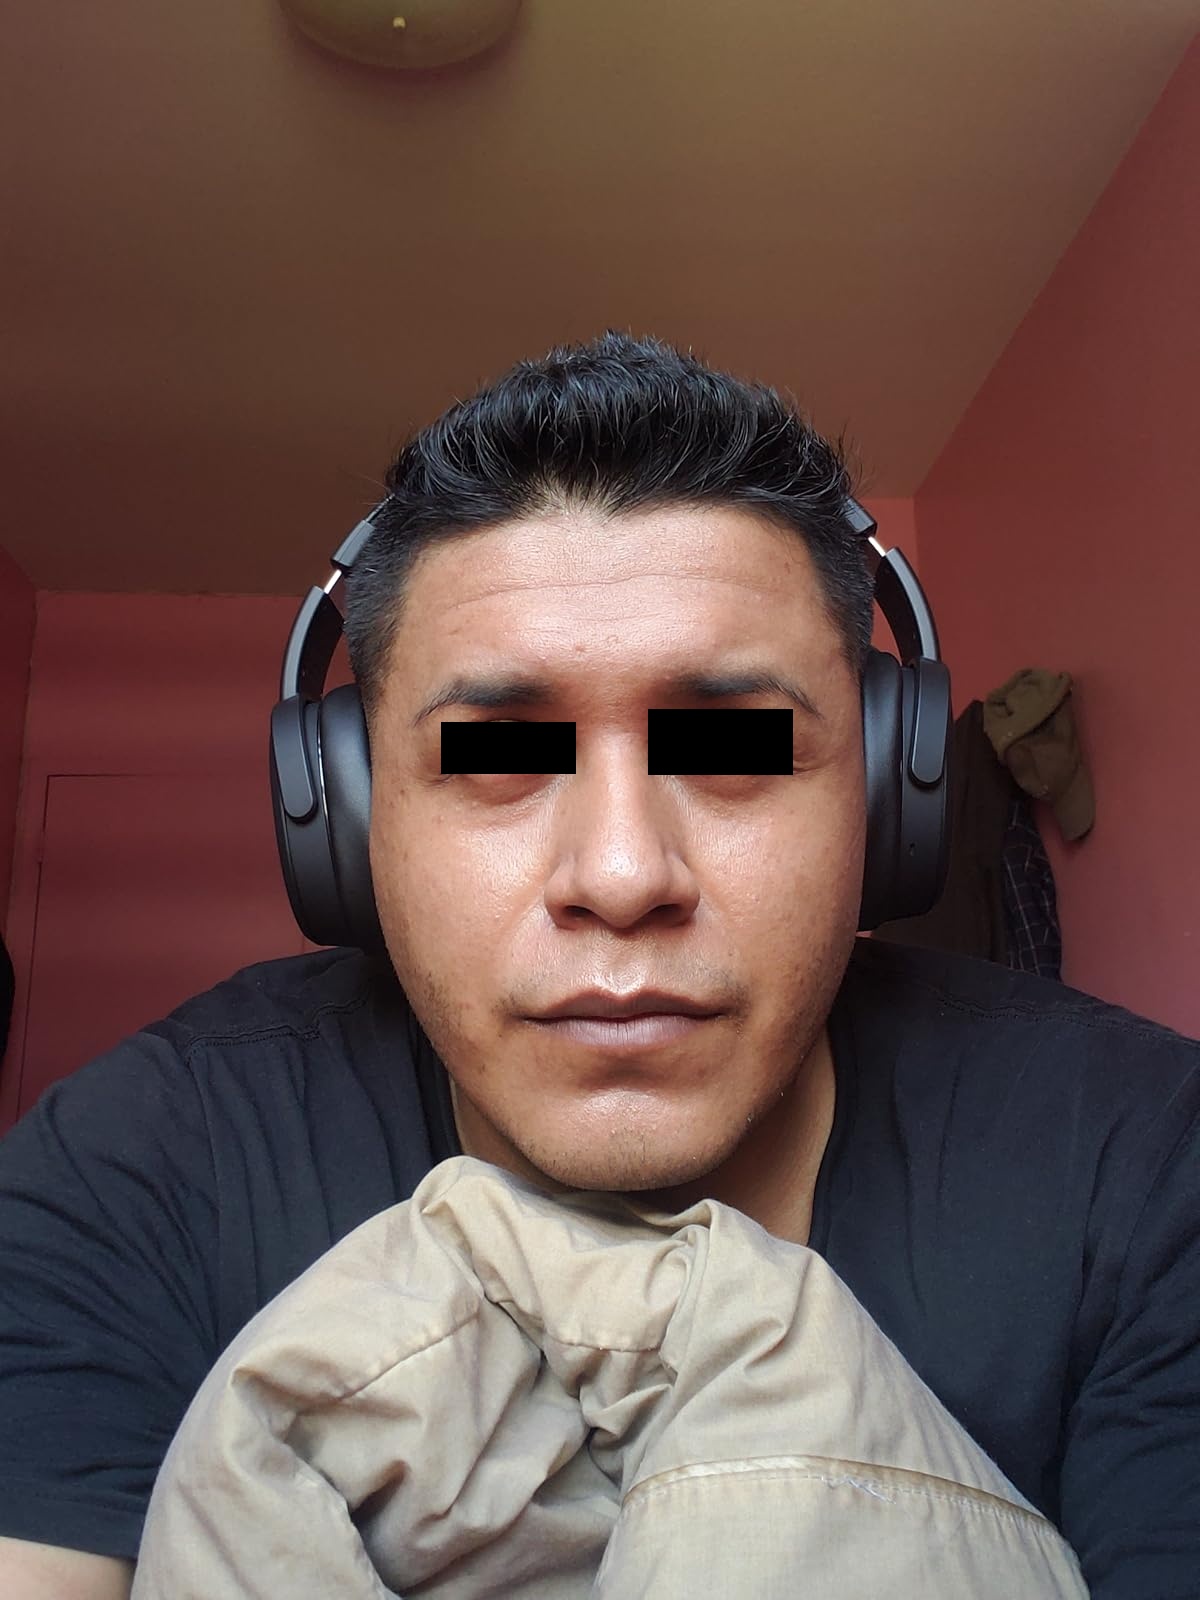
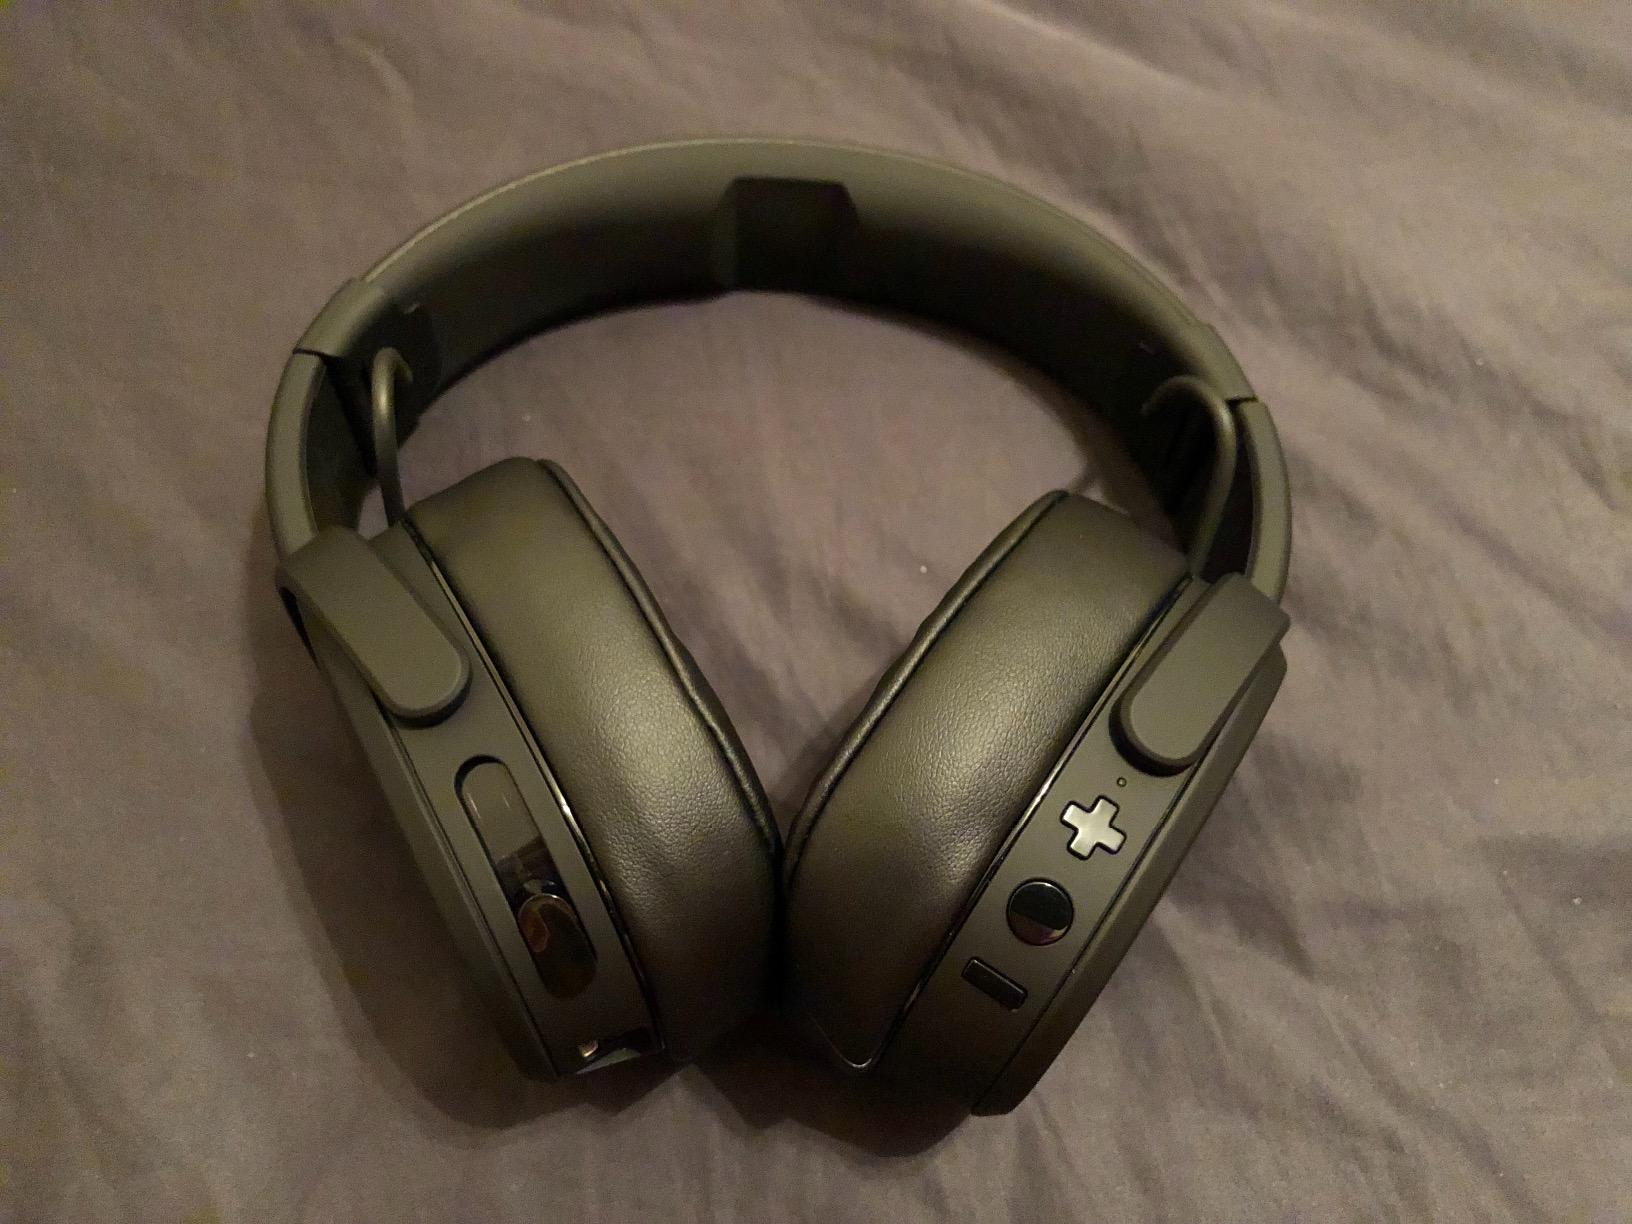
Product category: headphones
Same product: yes